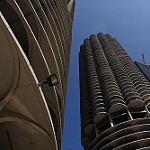
Label: buildings